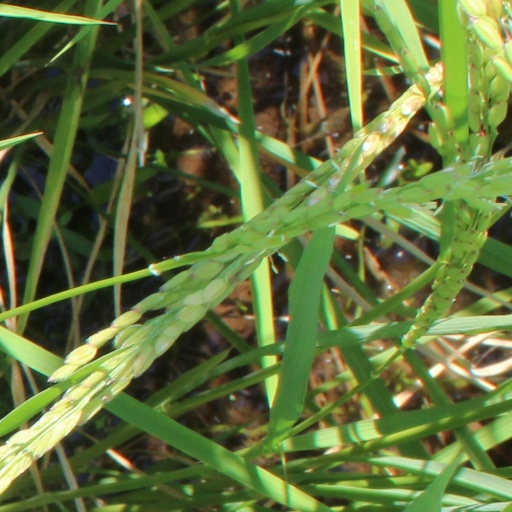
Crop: rice